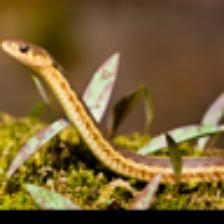
Label: NonHuman